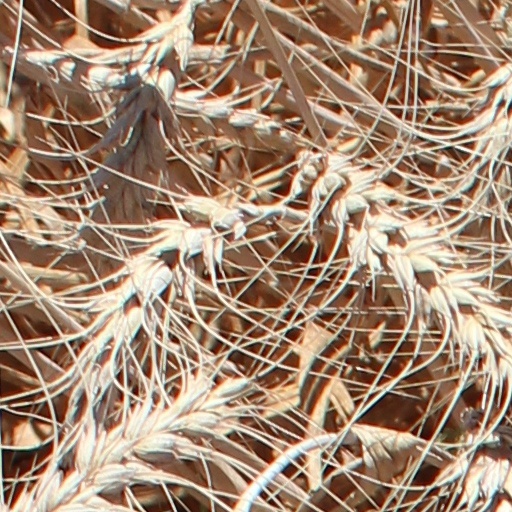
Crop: wheat